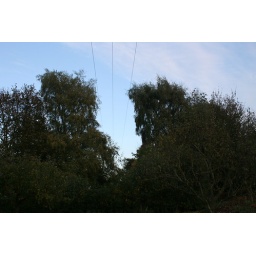
the power lines makes a train line effect in between the trees and in the sky